The Harlem Alhambra

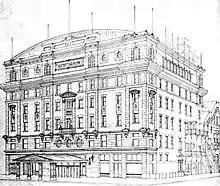

The Harlem Alhambra was a theater in Harlem, New York, built in 1905, that began as a vaudeville venue. The building still stands at 2108-2118 Adam Clayton Powell Jr. Boulevard (7th Avenue) at the South-West corner of 126th Street. The architect was John Bailey McElfatrick (1829–1906) who, based in Manhattan, founded the architectural firm John B. McElfatrick & Son – builder of 100 theaters. Construction on the structure commenced late 1902 by its original owner, Harlem Auditorium Amusement Company.